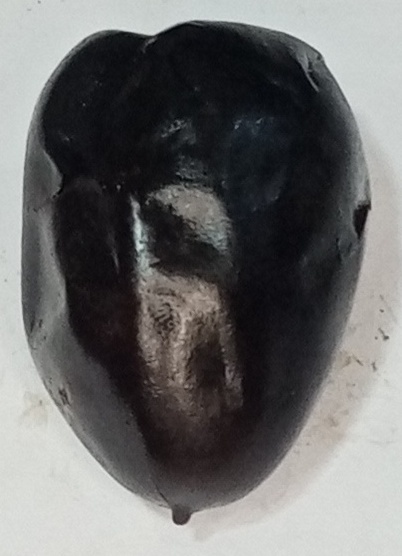
Variety: kupro
Size: large
Grade: grade-1